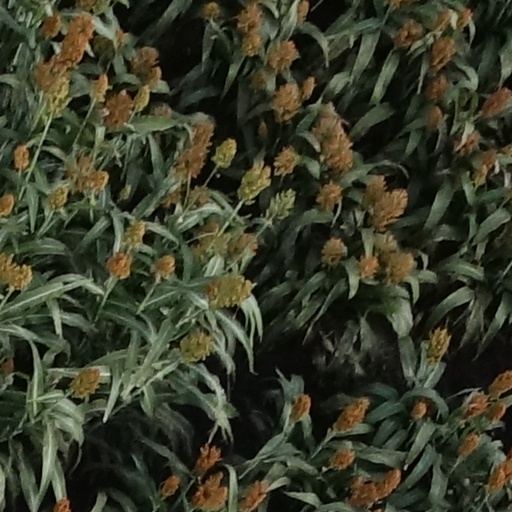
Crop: sorghum